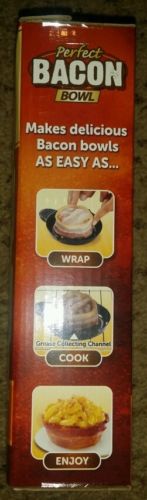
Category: toaster